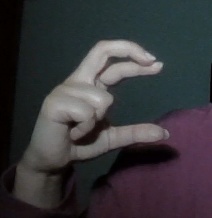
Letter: thal